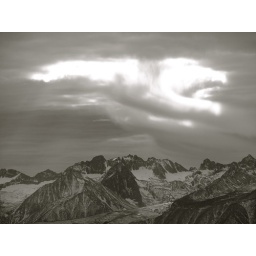
clouds over the sierra nevada mountains